Michael J. Fox

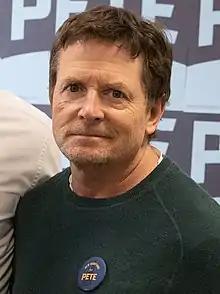
Fox in 2020

Michael Andrew Fox (born June 9, 1961), known professionally as Michael J. Fox, is a Canadian and American actor and activist. Beginning his career as a child actor in the 1970s, he rose to prominence portraying Alex P. Keaton on the NBC sitcom "Family Ties" (1982–1989) and Marty McFly in the "Back to the Future" film trilogy (1985–1990). Fox went on to star in films such as "Teen Wolf" (1985), "The Secret of My Success" (1987), "Casualties of War" (1989), "Doc Hollywood" (1991) and "The Frighteners" (1996). He returned to television on the ABC sitcom "Spin City" in the lead role of Mike Flaherty (1996–2000).